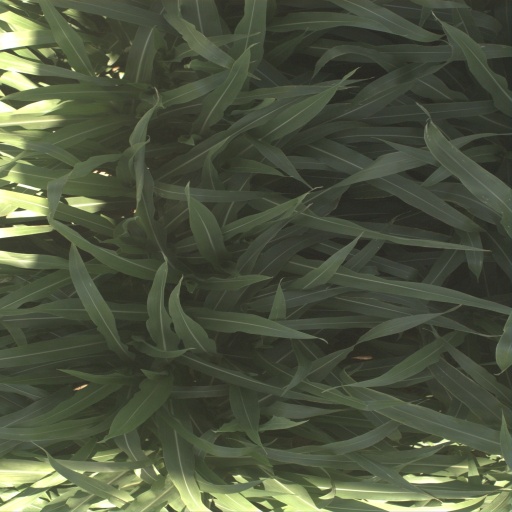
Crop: sorghum